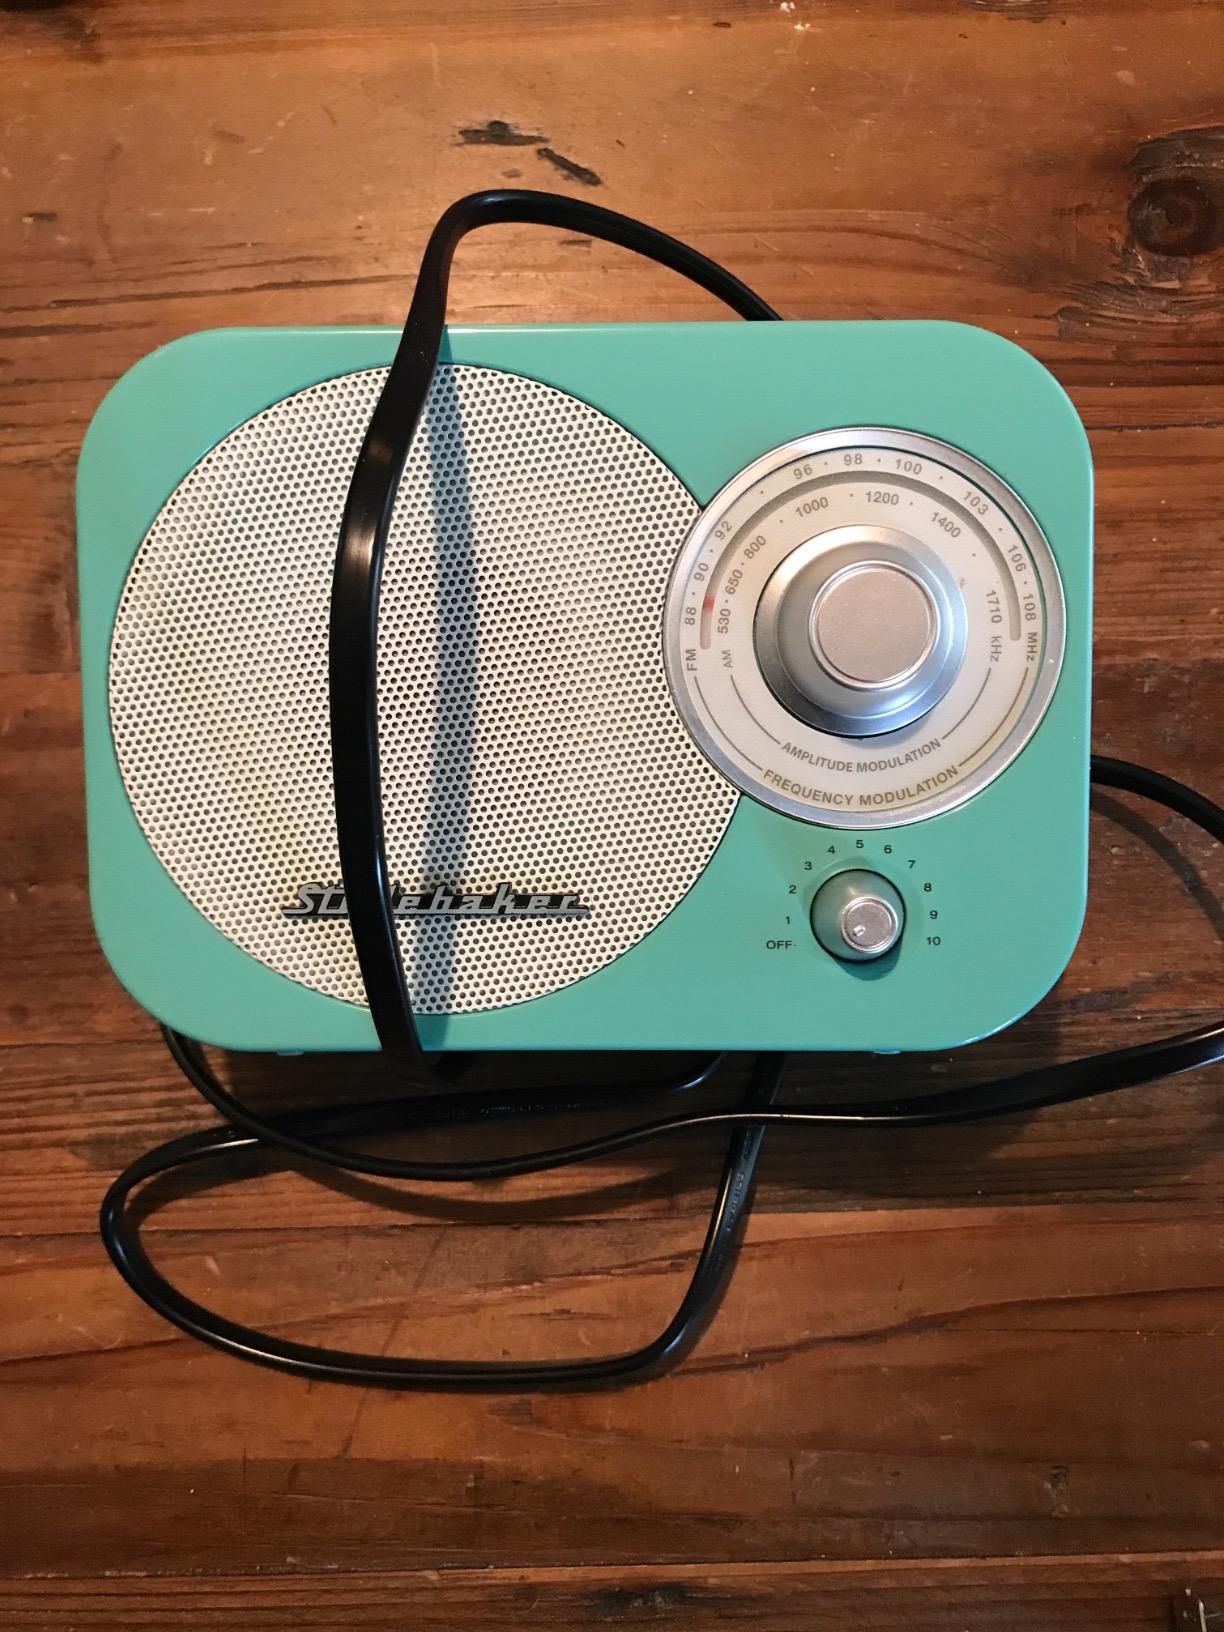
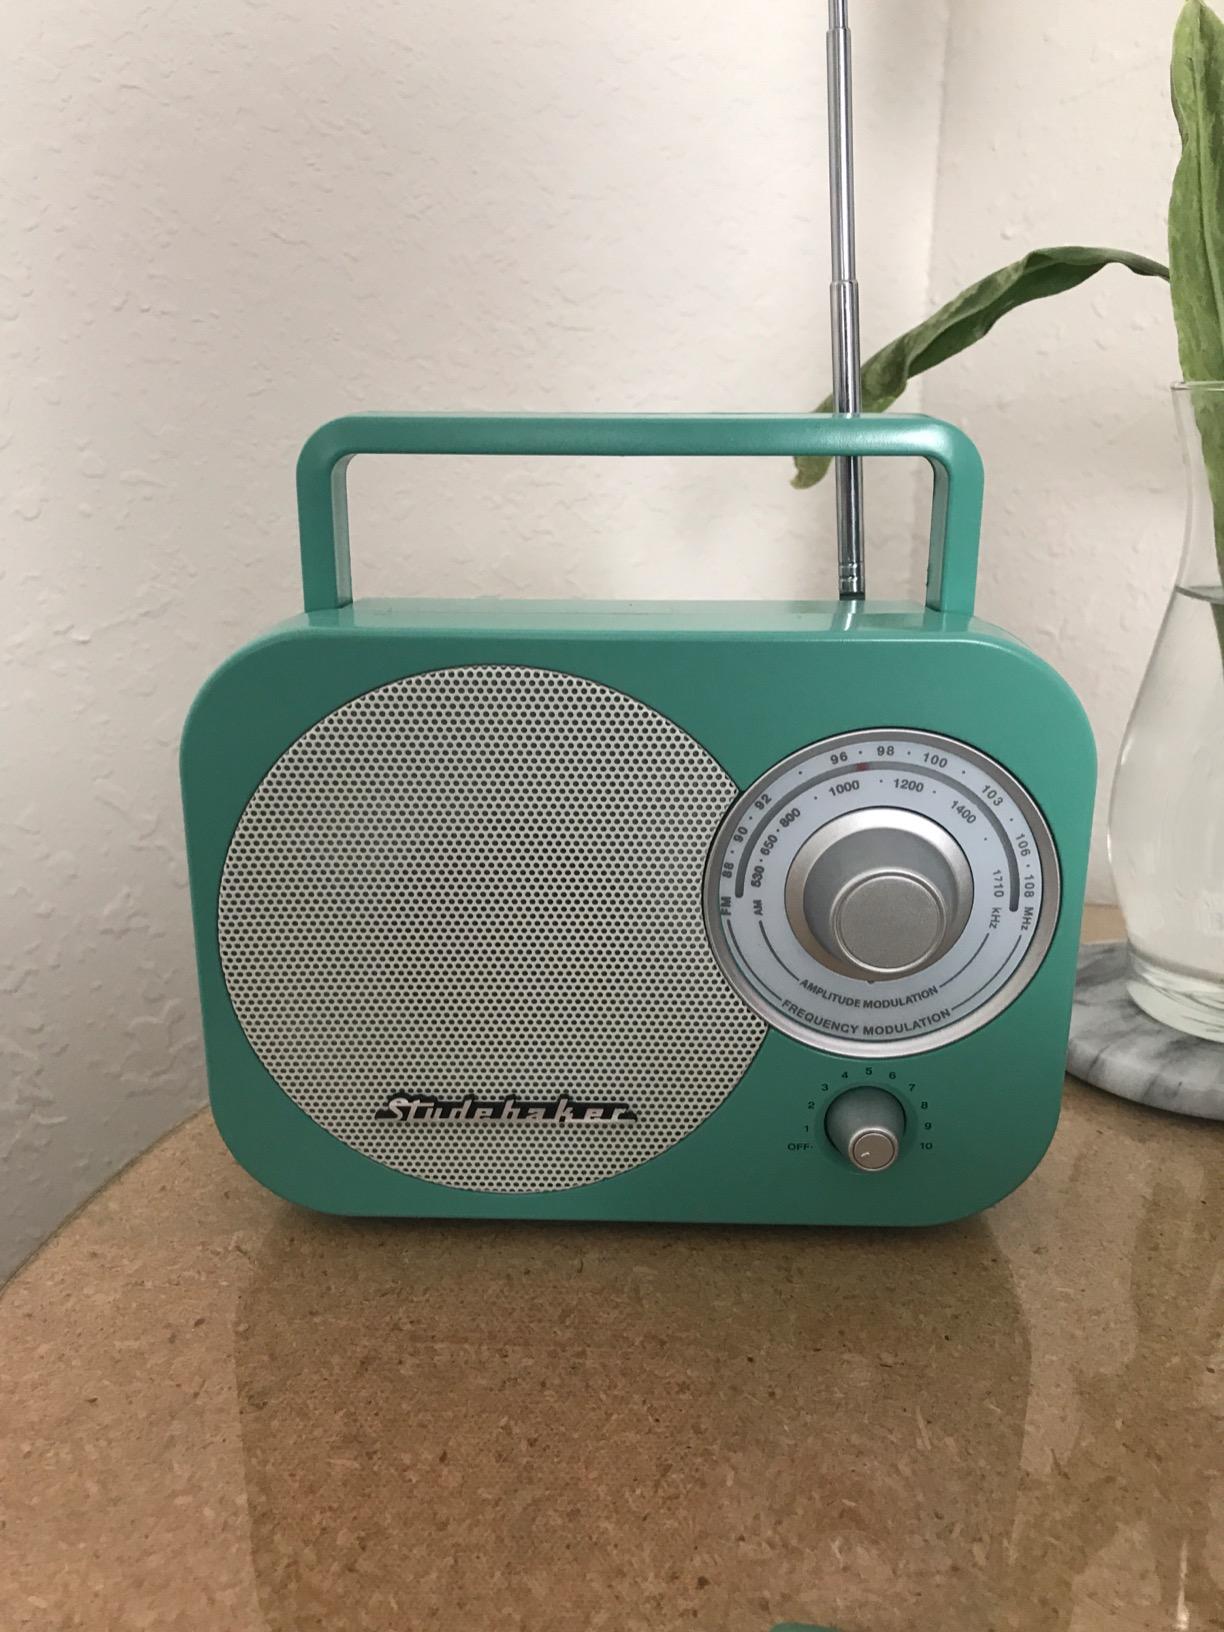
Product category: radio
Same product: yes